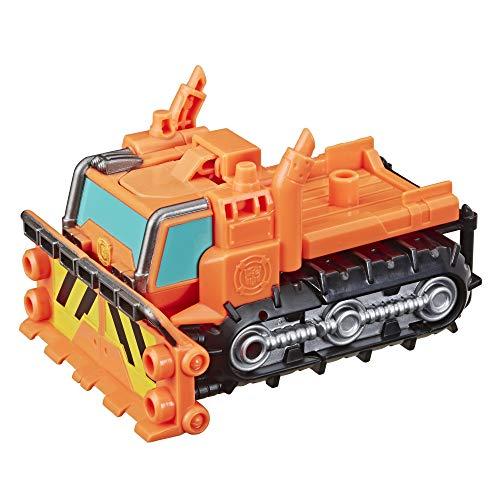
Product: Transformers Playskool Heroes Rescue Bots Academy Wedge The Construction-Bot Converting Toy, 4.5" Figure, Toys for Kids Ages 3 & Up
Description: Collectible toys: look for other Playskool heroes transformer rescue Bots Academy toys to assemble a rescue team other figures each sold separately.
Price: $11.99
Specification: ProductDimensions:2.4x7x8inches|ItemWeight:3.52ounces|ShippingWeight:3.52ounces(Viewshippingratesandpolicies)|ASIN:B07PJLCNLF|Itemmodelnumber:E5700AS00|Manufacturerrecommendedage:3yearsandup